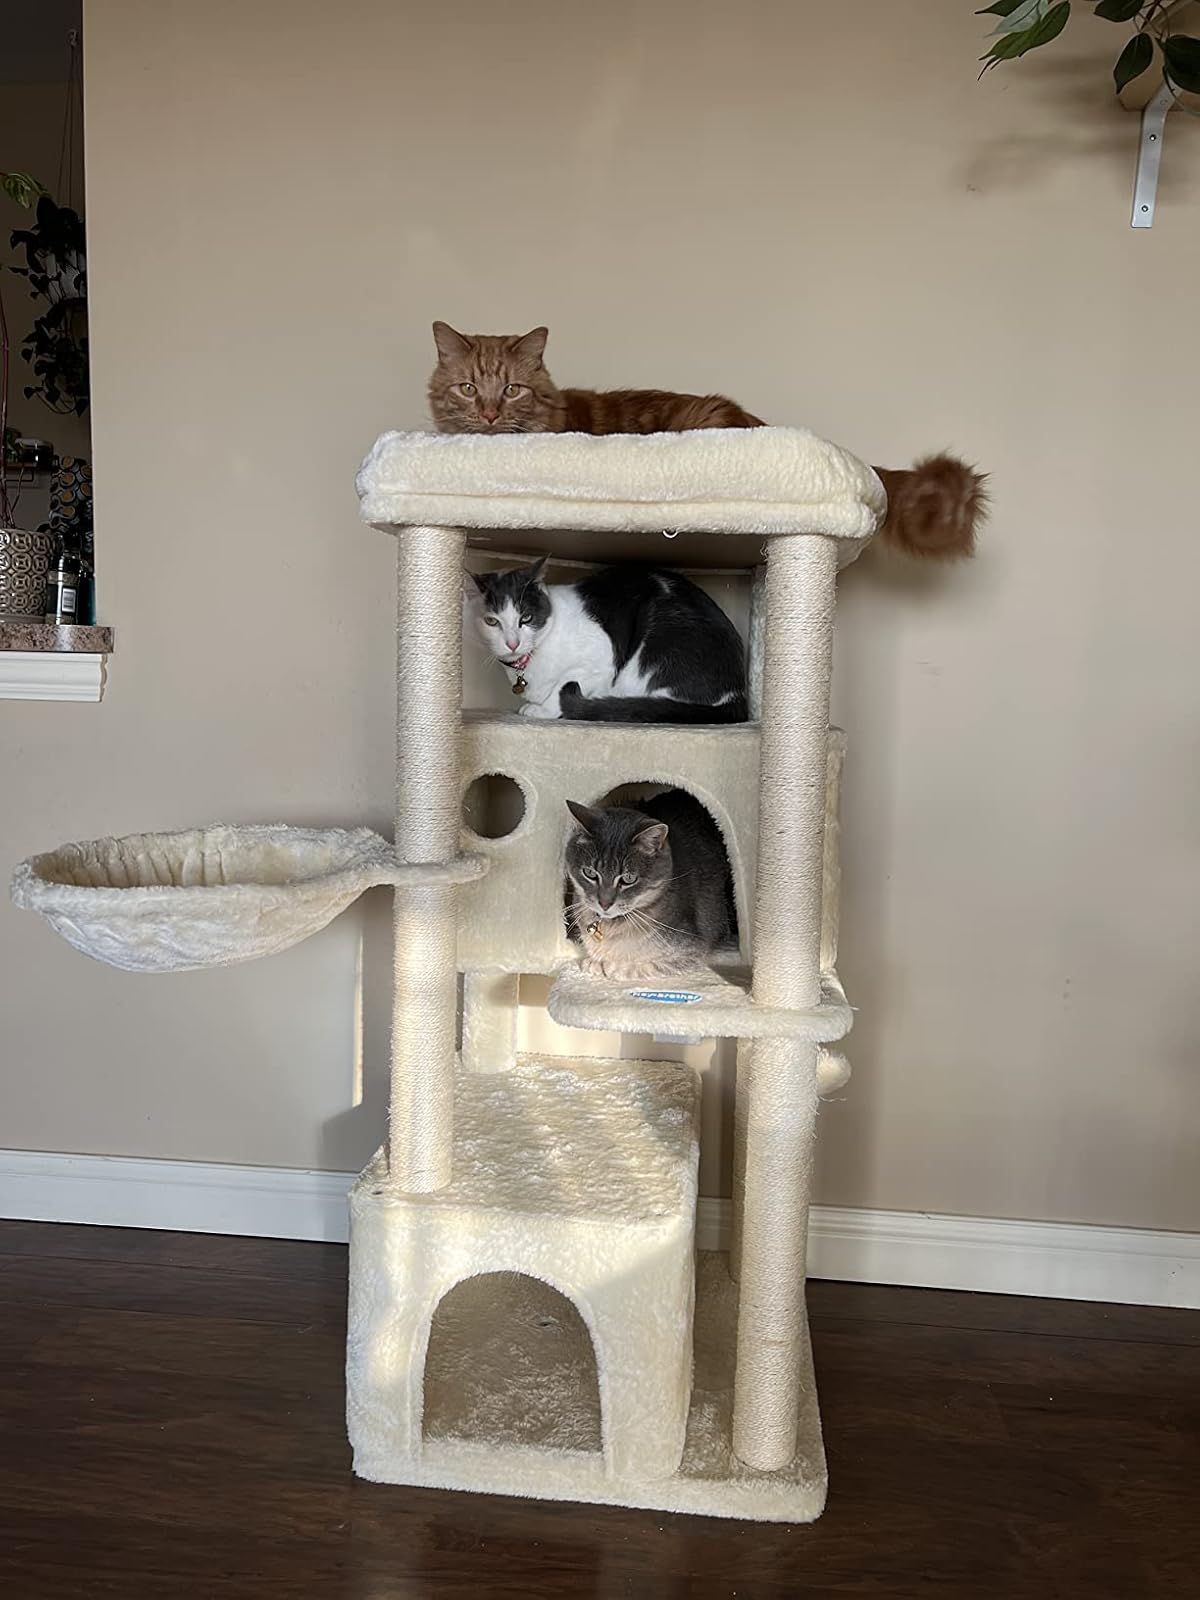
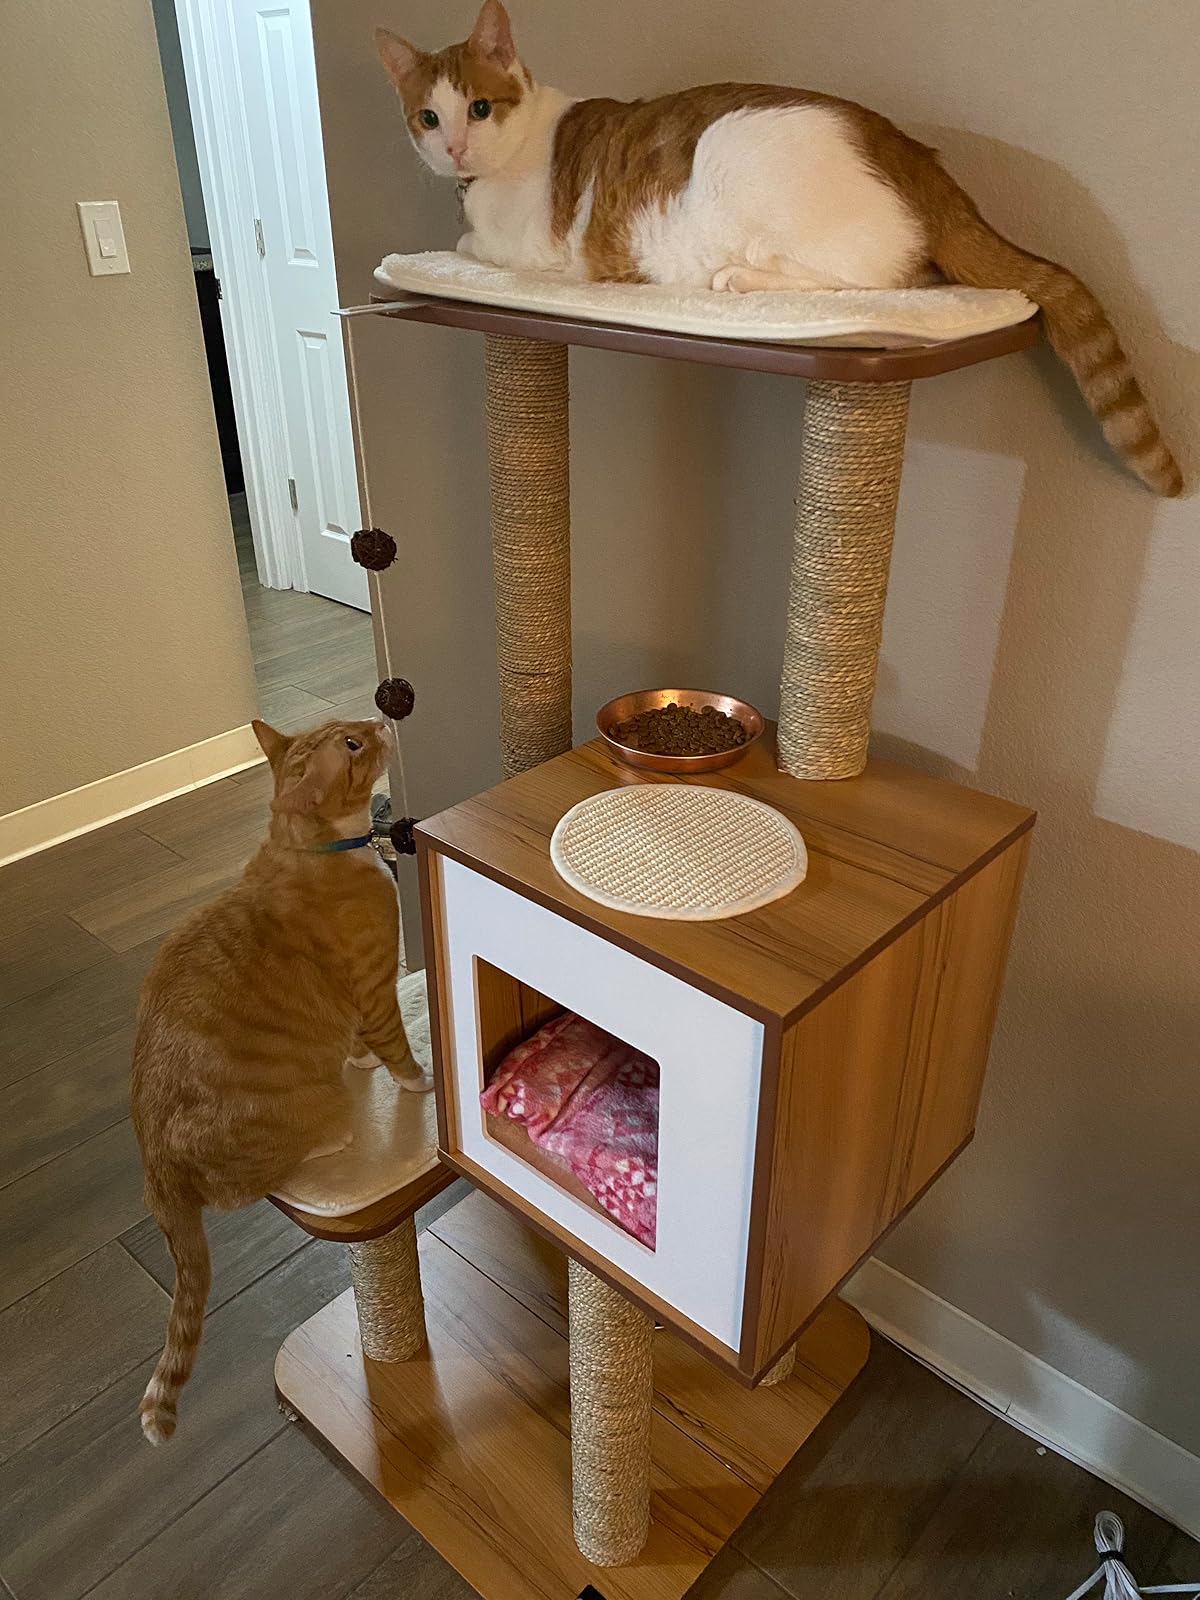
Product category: items_cat tree
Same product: no